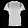
Label: T - shirt / top